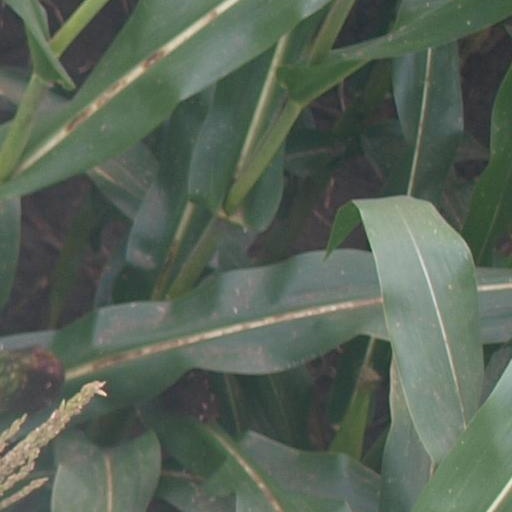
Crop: maize; corn